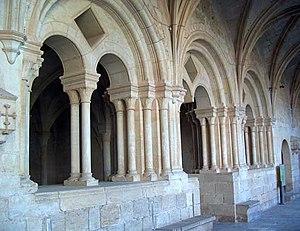
L'art cistercien est créé et transmis par l'ordre religieux fondé en 1098 par saint Robert de Molesme, en réaction au laisser-aller des monastères clunisiens vis-à-vis de la règle de saint Benoît.
L'ordre cistercien est un ordre monastique de droit pontifical.